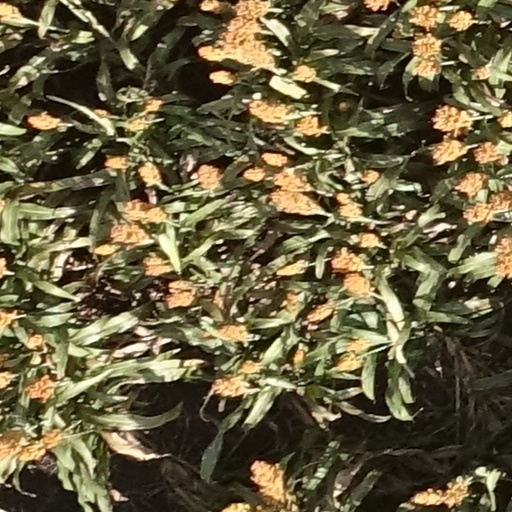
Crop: sorghum